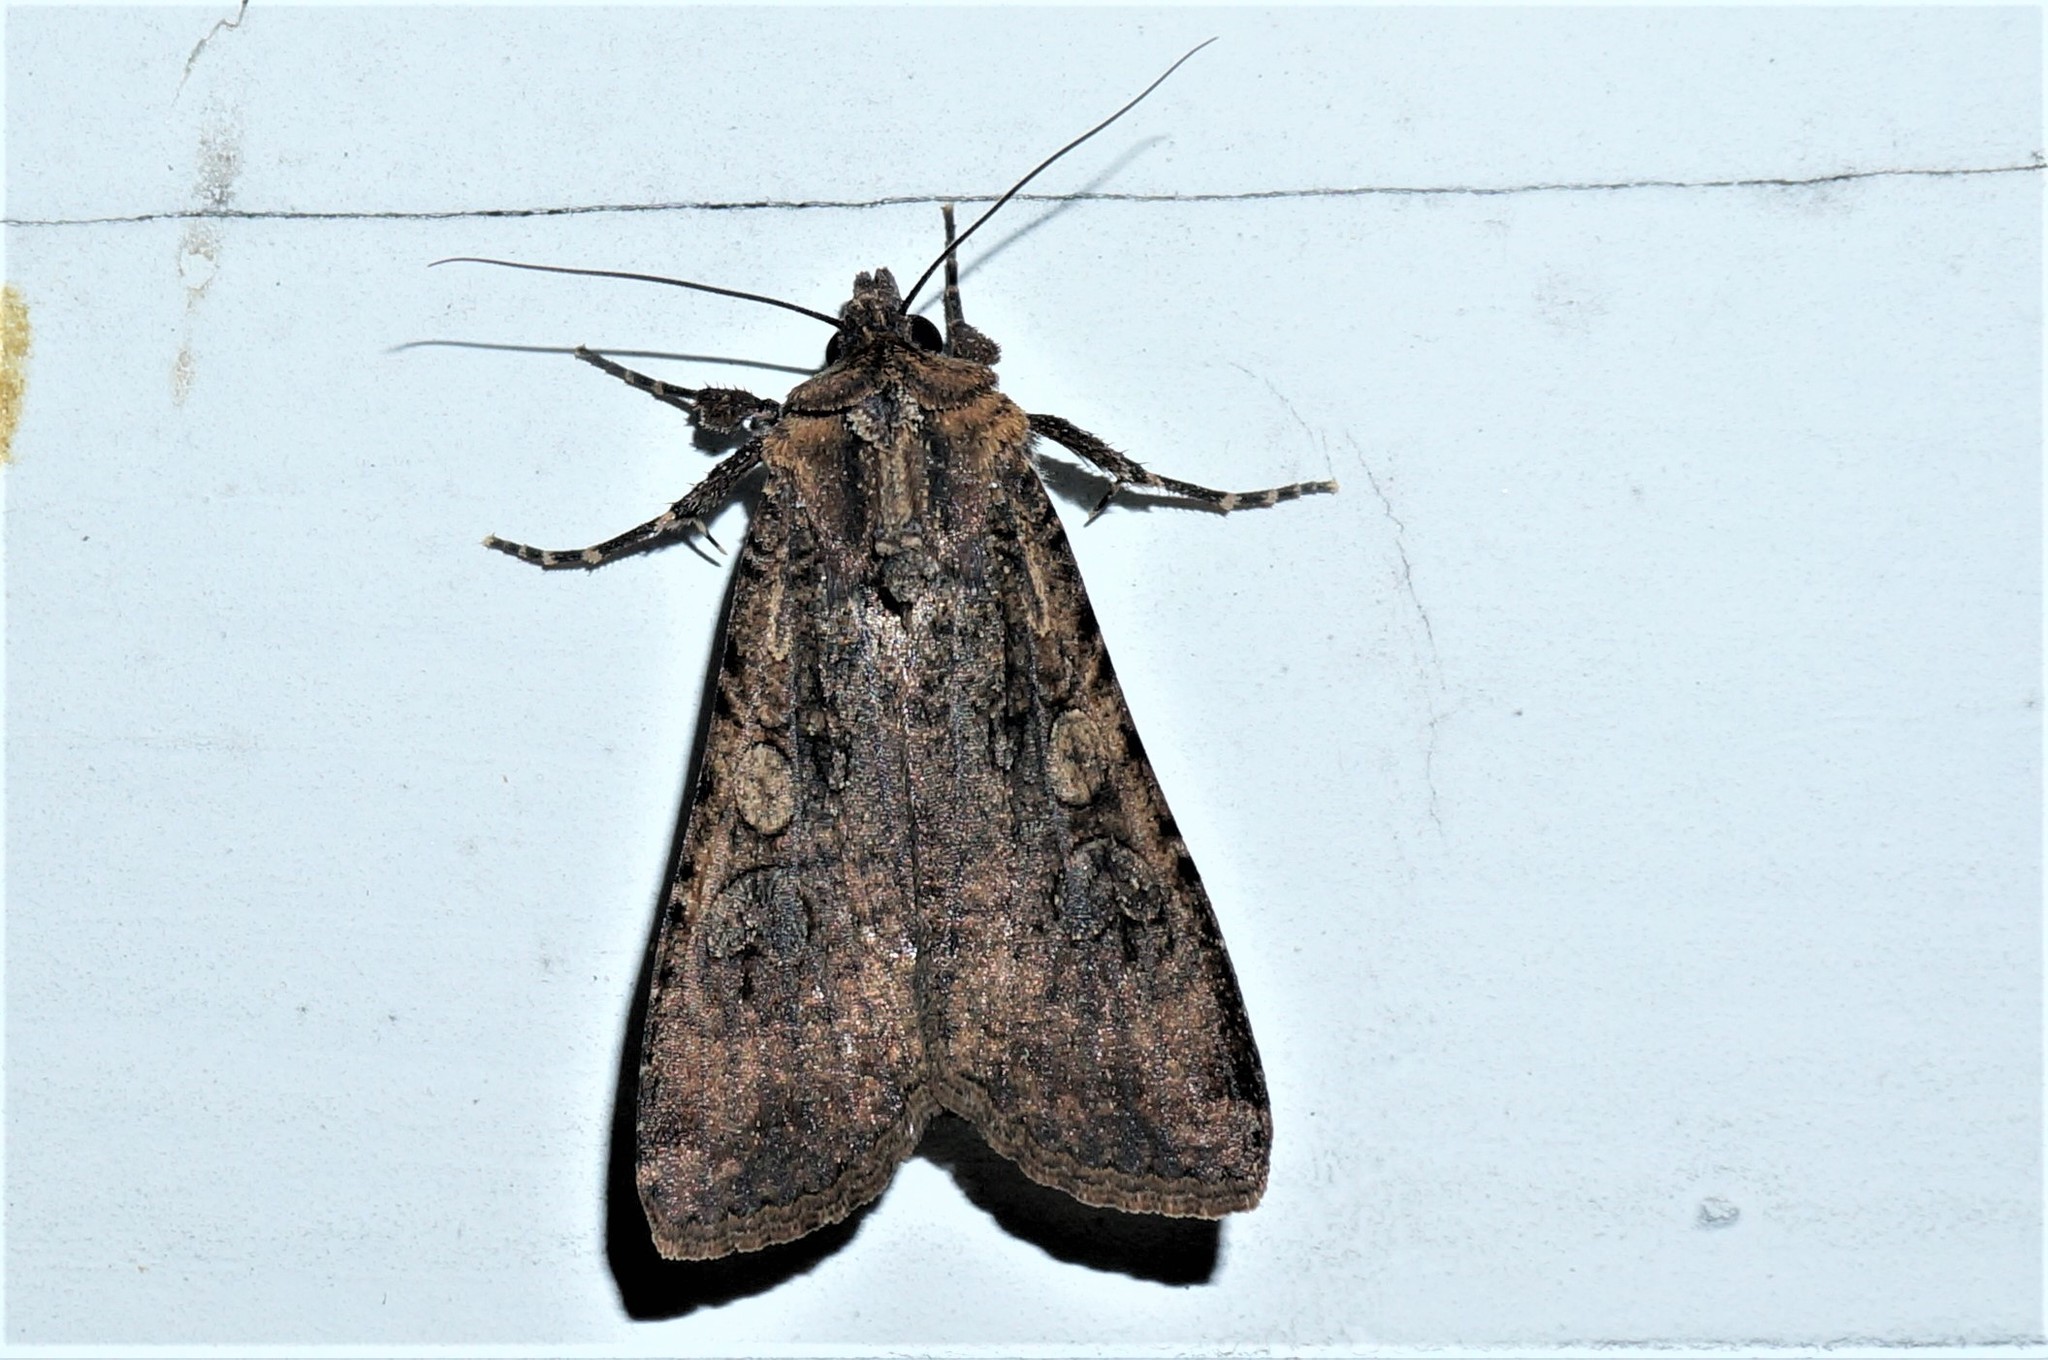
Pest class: cutworms